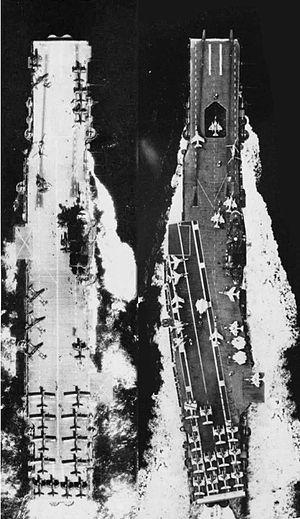
La classe Essex est une classe de porte-avions de l'U.S. Navy construite à partir de 1941. Toutes nations confondues, cette classe est à ce jour la plus importante classe de porte-avions jamais construite en nombre de bâtiments, 24 au total.